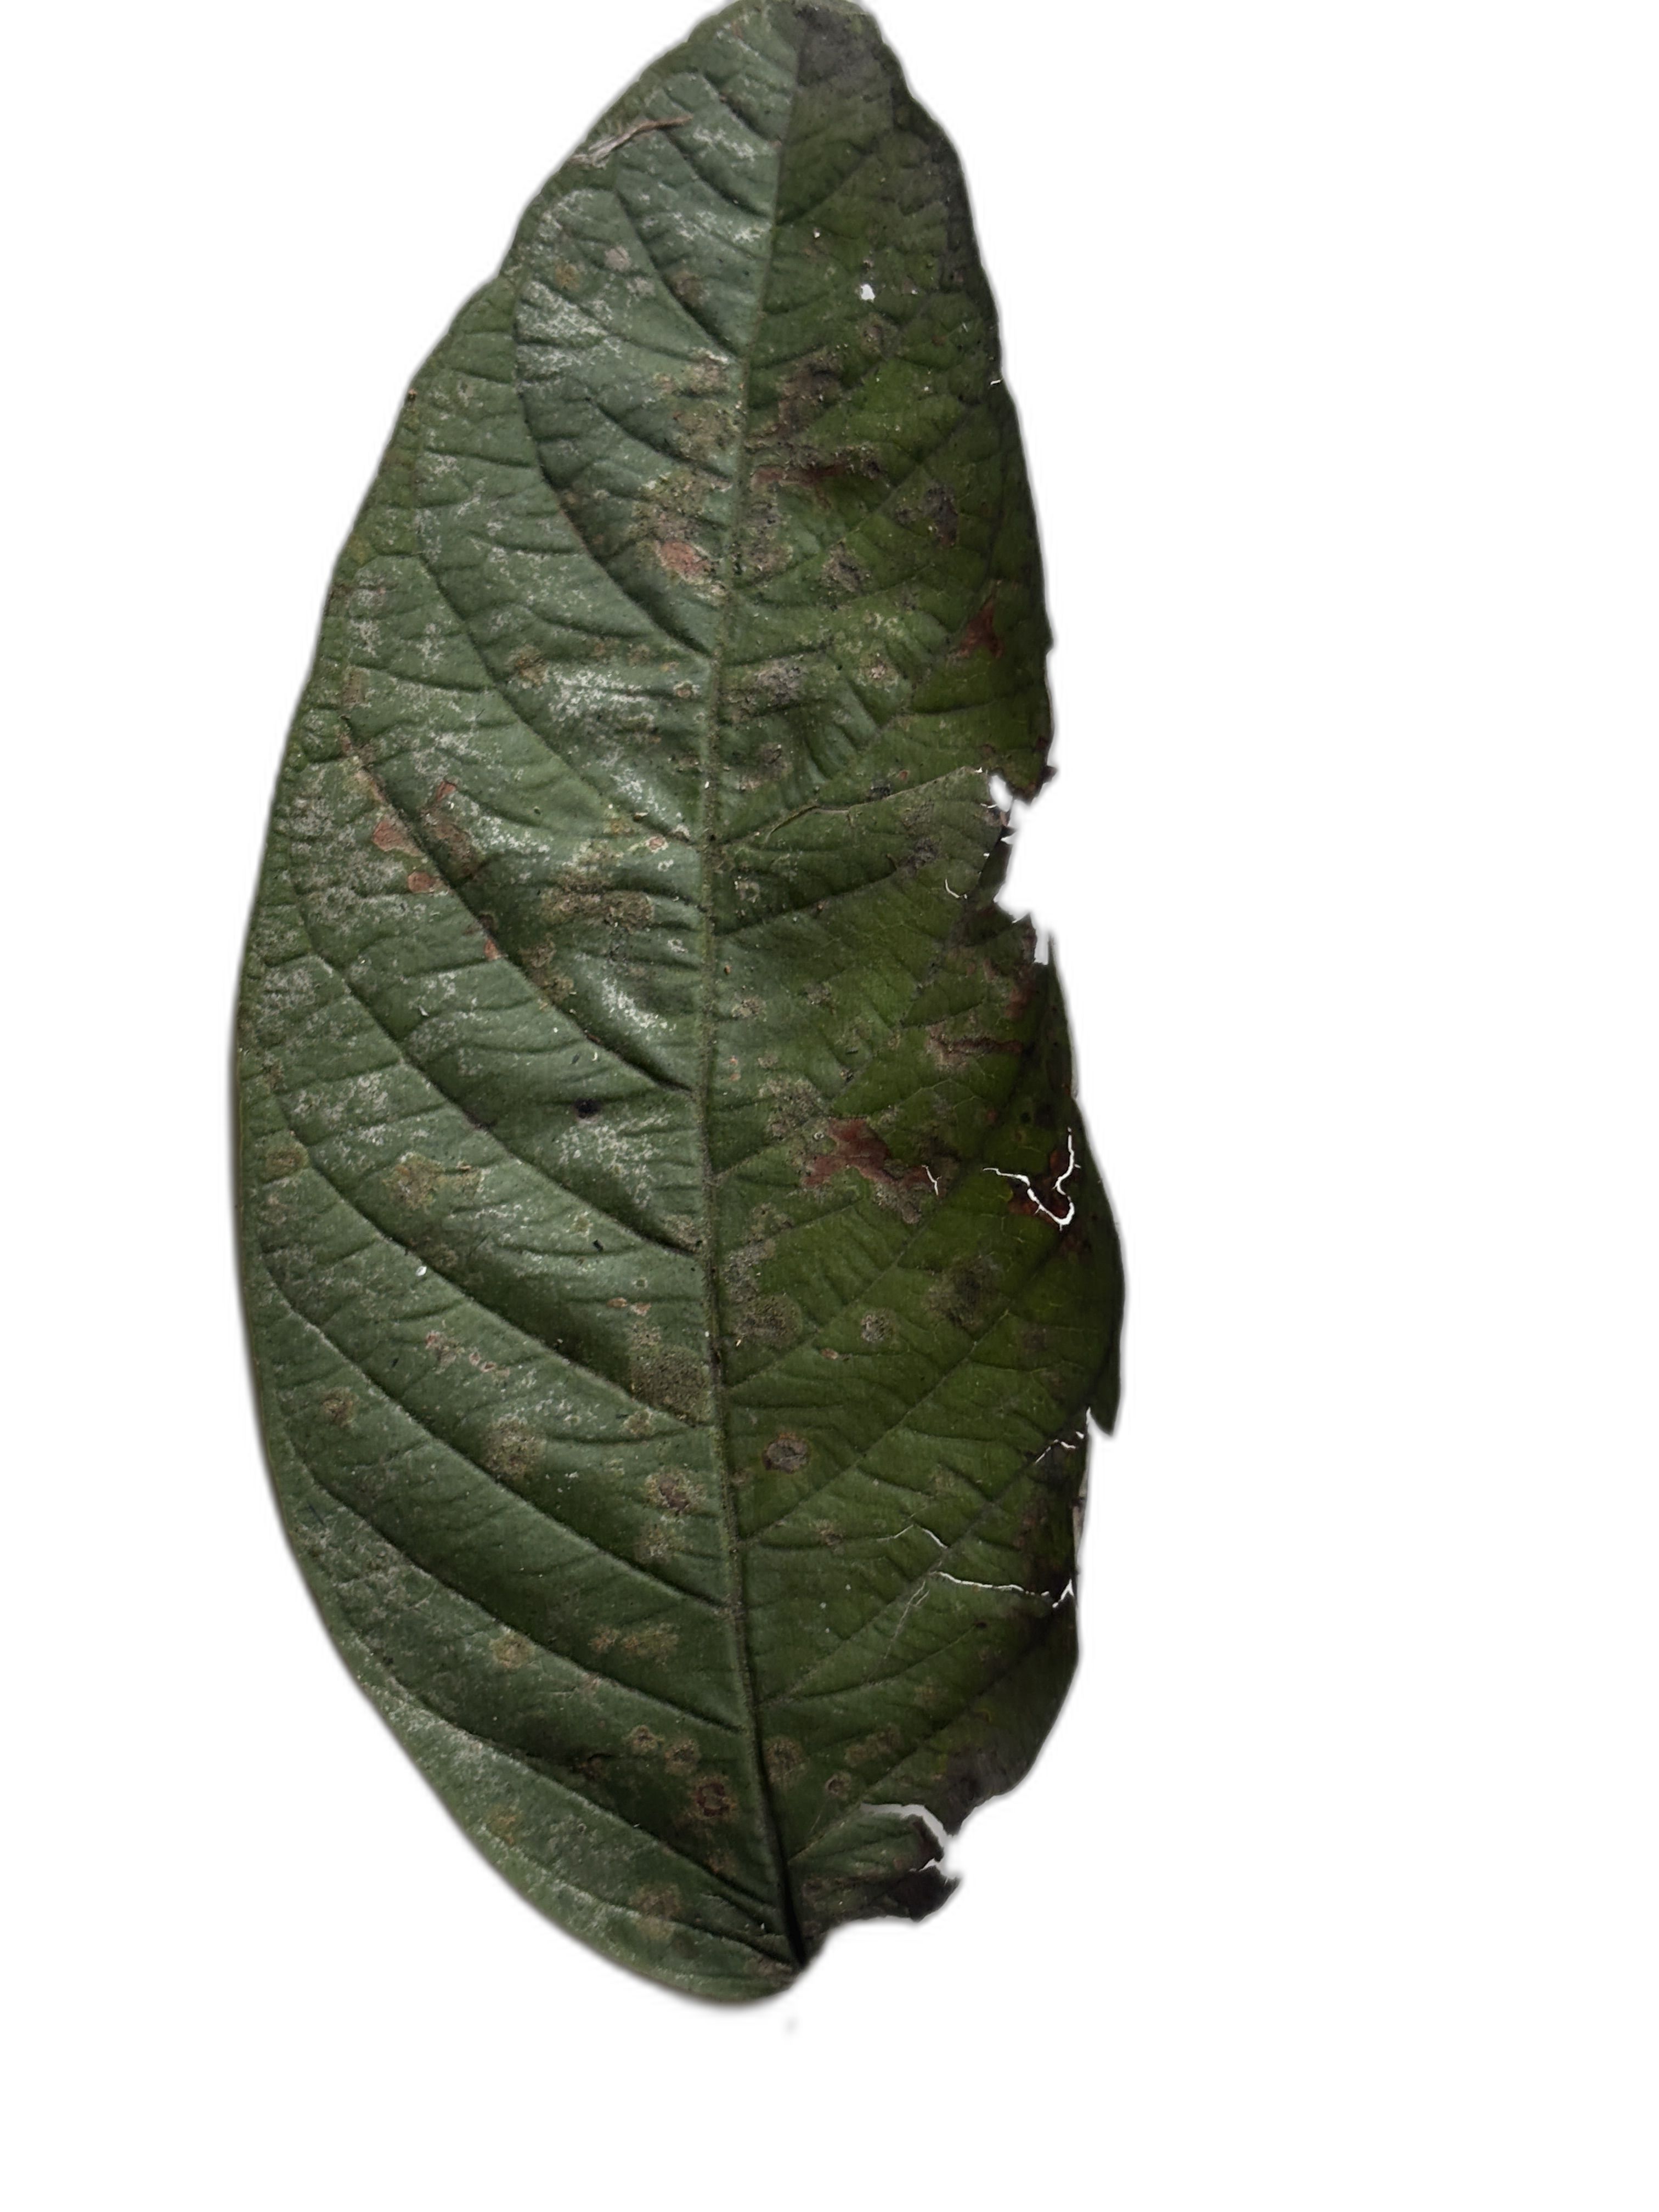
Plant part: leaf
Disease: Anthracnose